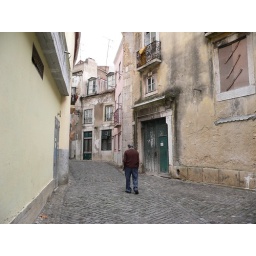
Old man walking up street in Alfama district.